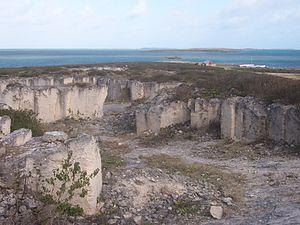
Les calcarénites sont des grès formés par la consolidation de sables calcaires.
"Rodrigues est la plus petite des îles principales de l’archipel des Mascareignes. Elle est surnommée ""la Cendrillon des Mascareignes"".